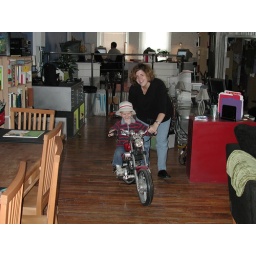
Carter on motorcycle in the office